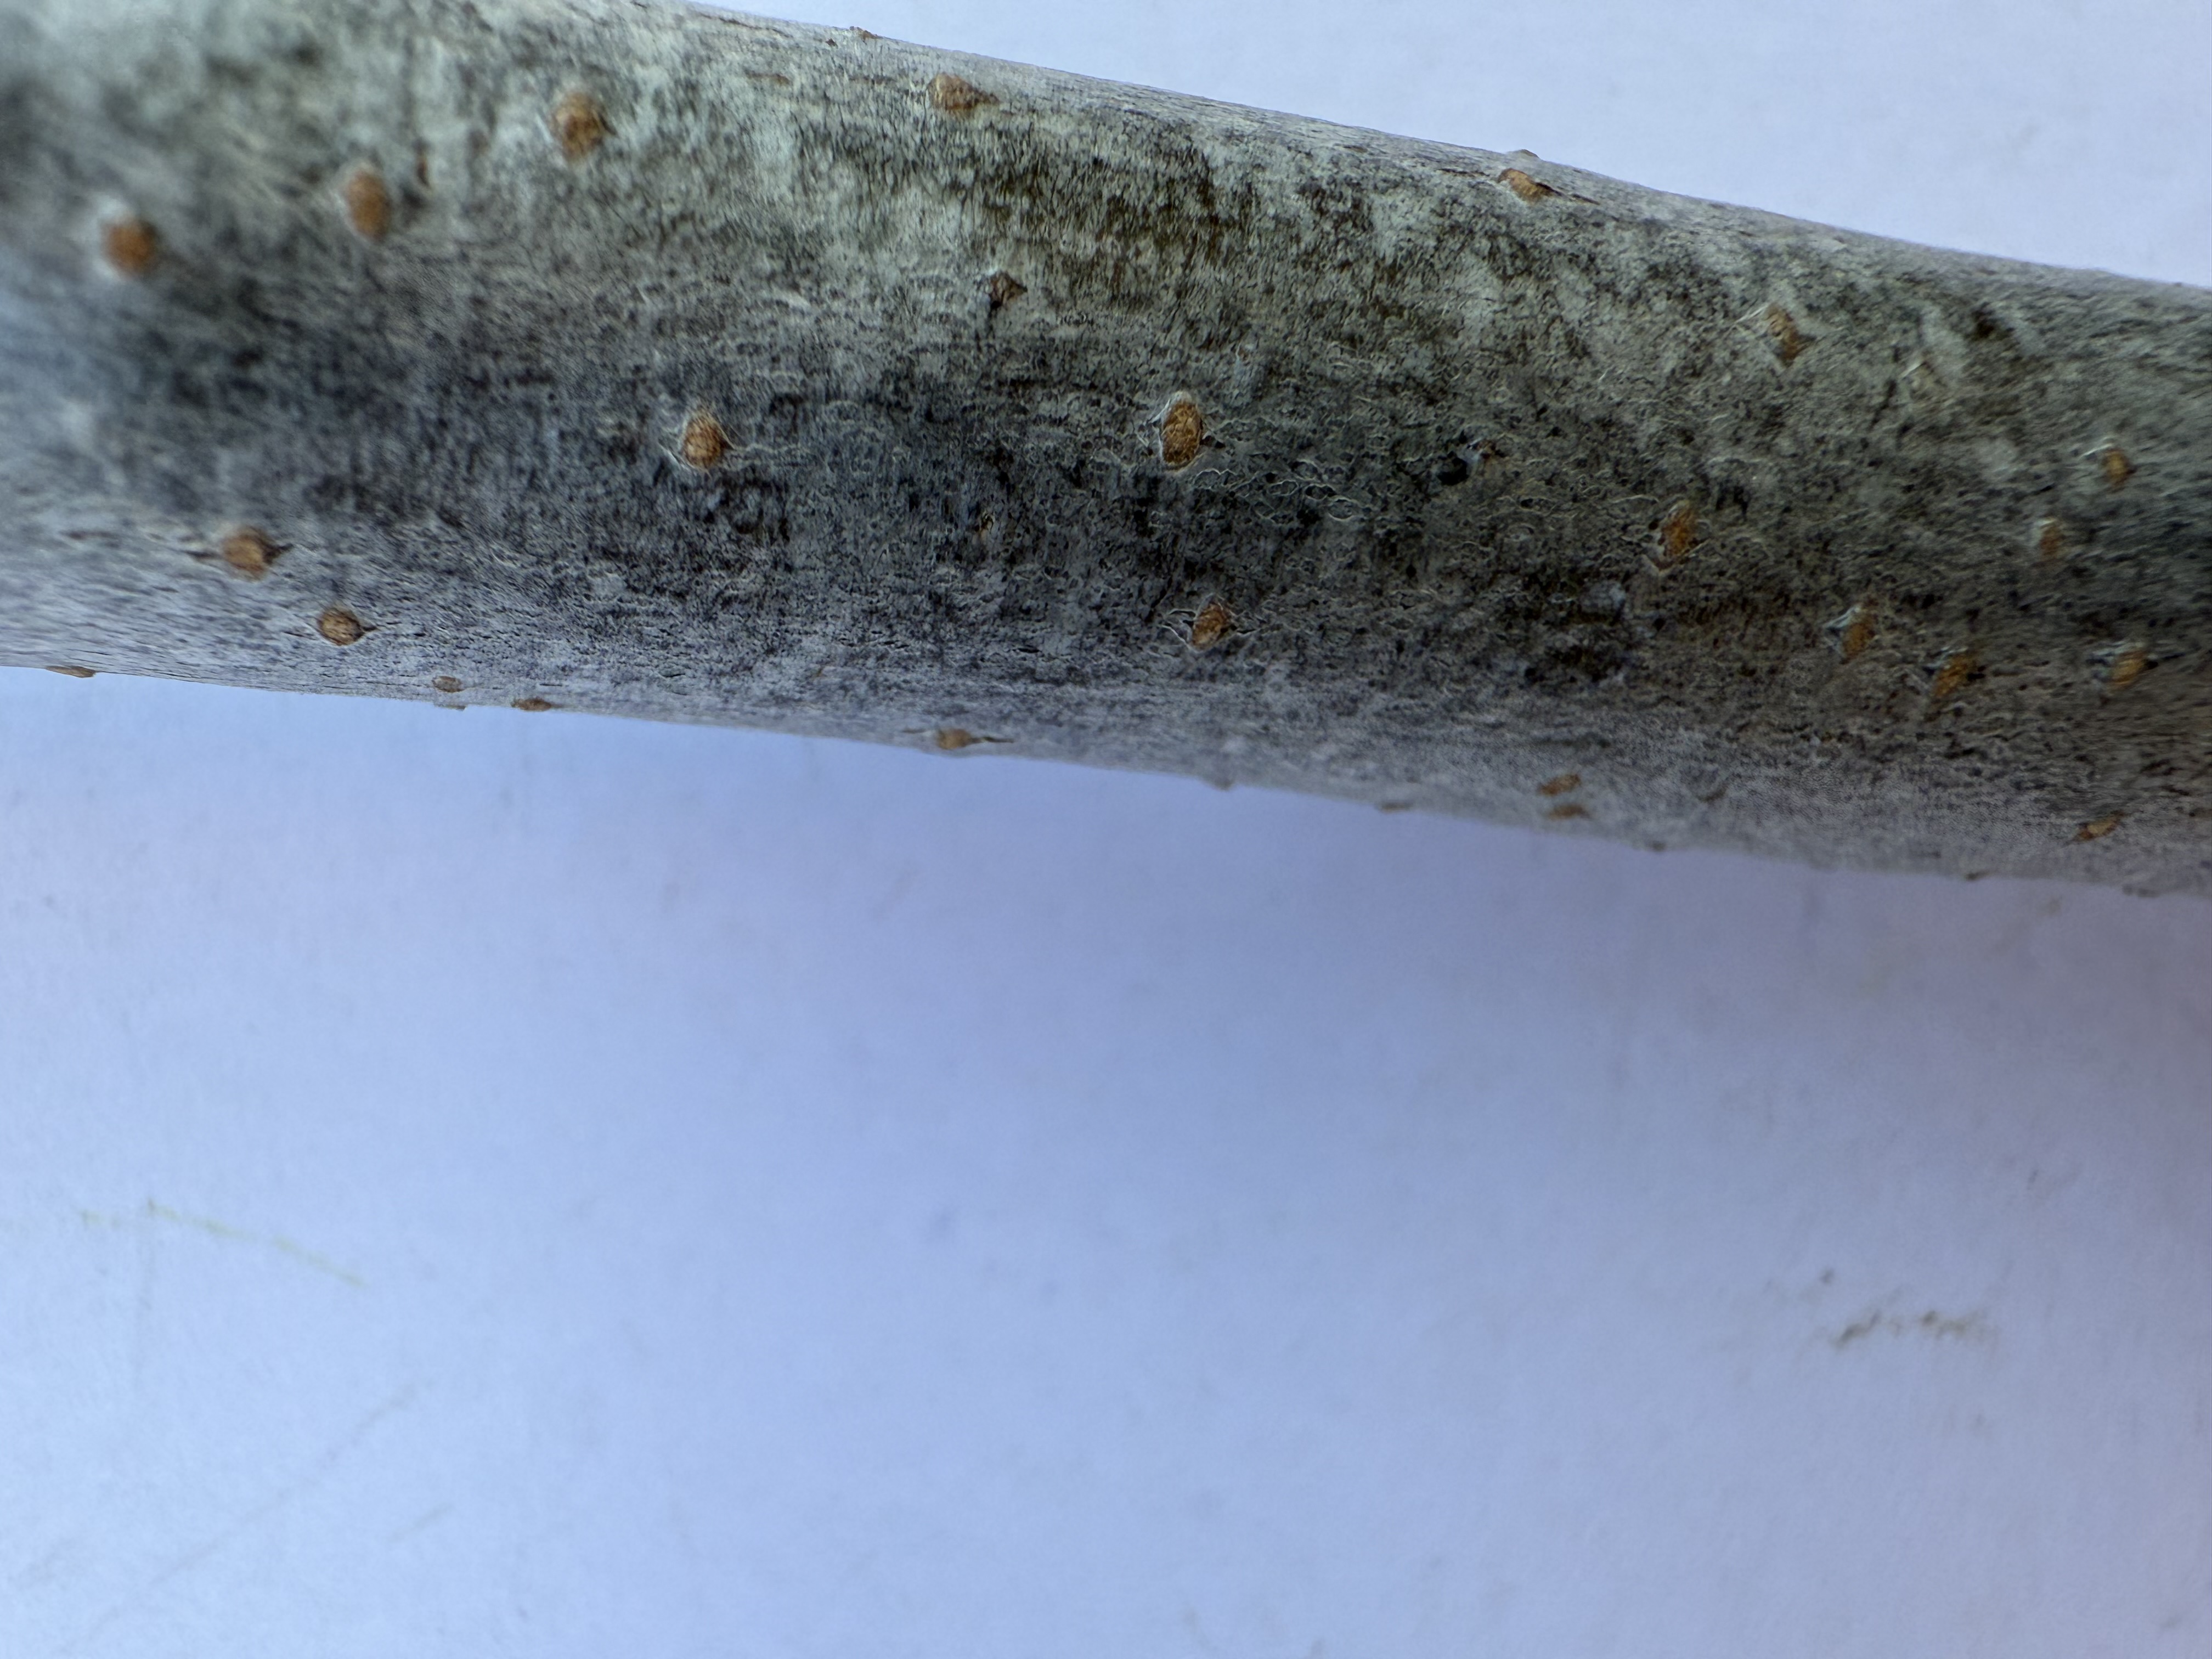
Variety: Fuji Apple